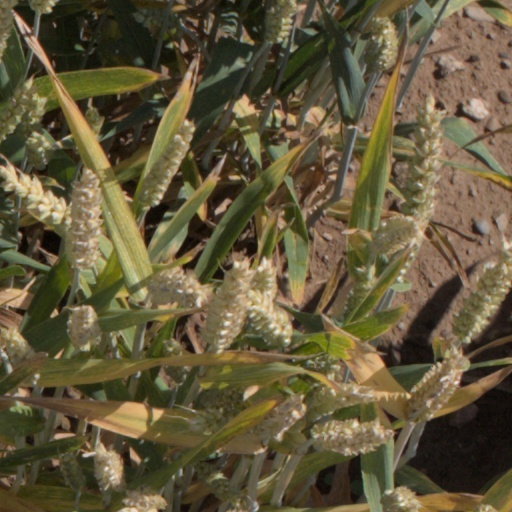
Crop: wheat